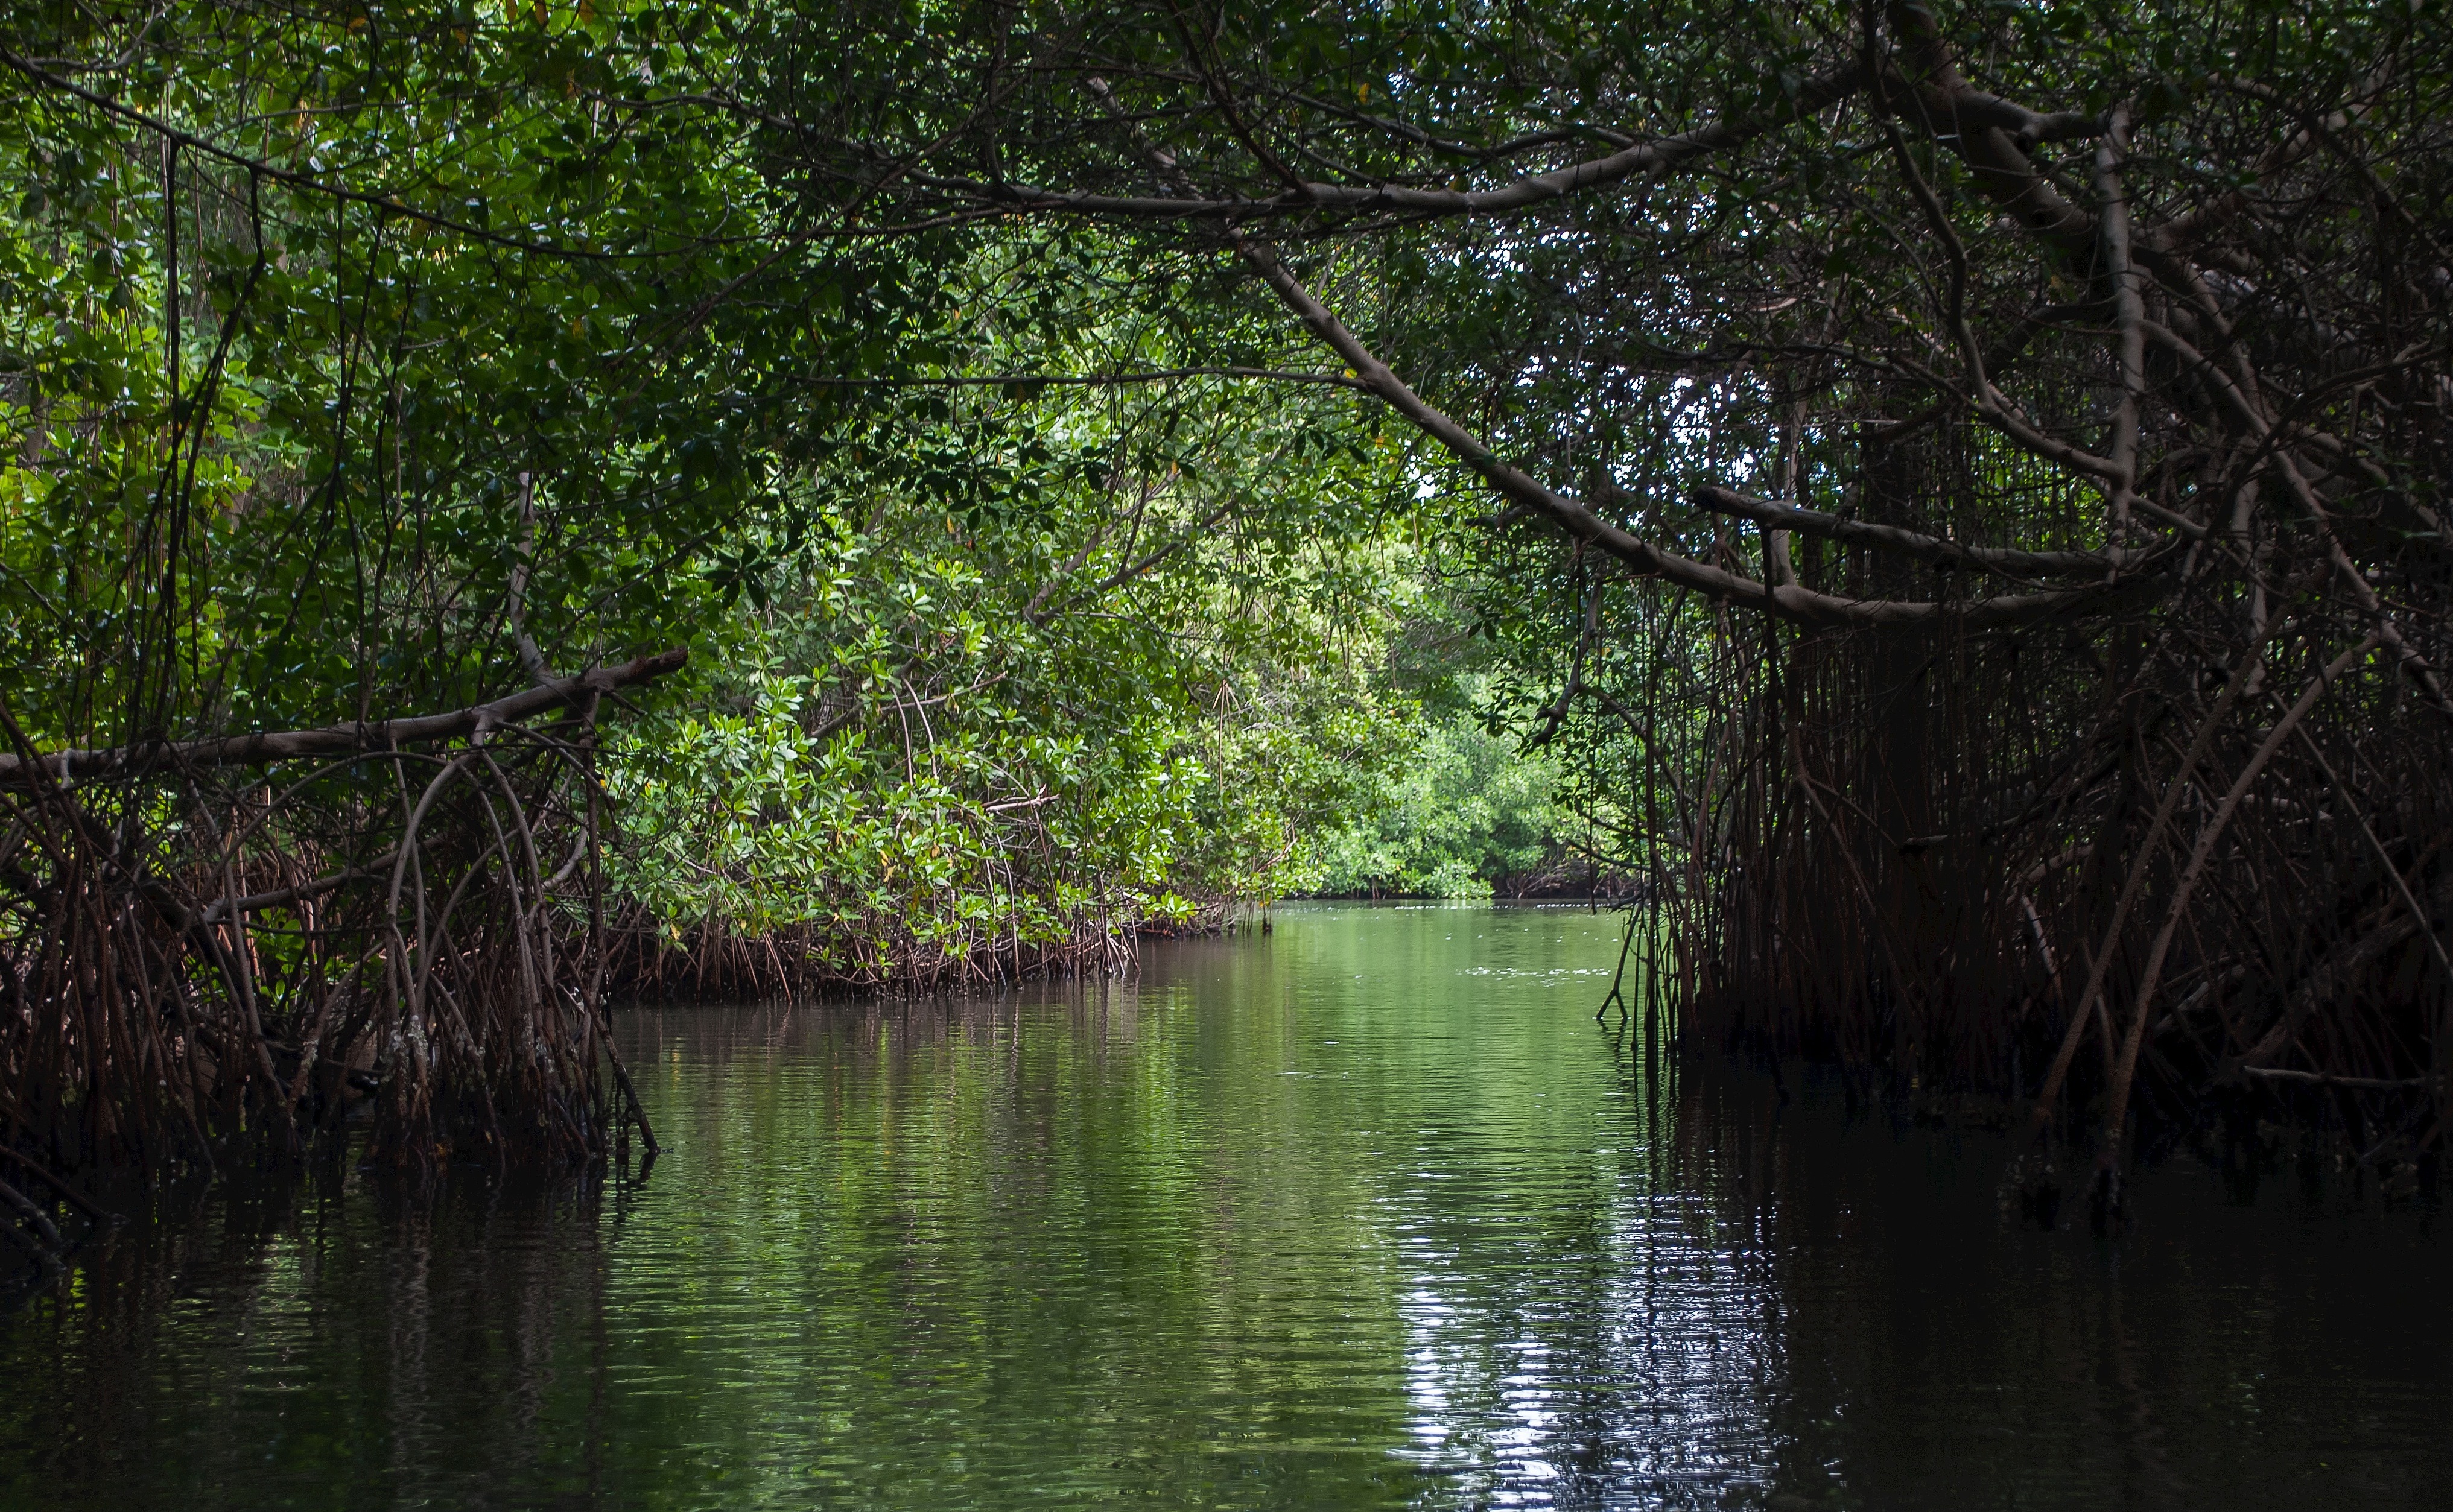
tree, water, nature, forest, swamp, branch, countryside, leaf, river, country, pond, stream, reflection, jungle, lagoon, waterway, body of water, trees, woods, outside, wetland, reflections, woodland, habitat, natural environment, geographical feature, woody plant, bayou, riparian forest